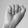
ASL letter: A